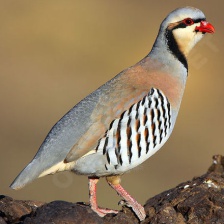
Species: CHUKAR PARTRIDGE
Scientific name: ALECTORIS CHUKAR
ImageNet parent category: partridge